Calstock

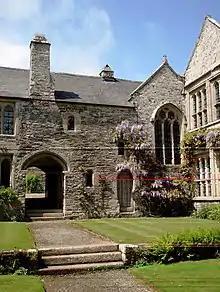
Chapel west window facing the courtyard

The Tamar is navigable to boats past Calstock some upstream to Morwellham Quay with some or even of water at extreme spring tides. Calstock Quay and Danescombe Quay were once important for transporting minerals from the various mines in the area. In the Victorian era when steamers brought tourists to the village, Calstock was visited by Queen Victoria and Prince Albert in 1846. Tourist boats still operate from Plymouth as far as Cotehele in the summer months. The importance of the river as a transport route declined with the construction of the Tamar Valley railway at the start of the 20th century. The village is still dominated by the railway's viaduct.